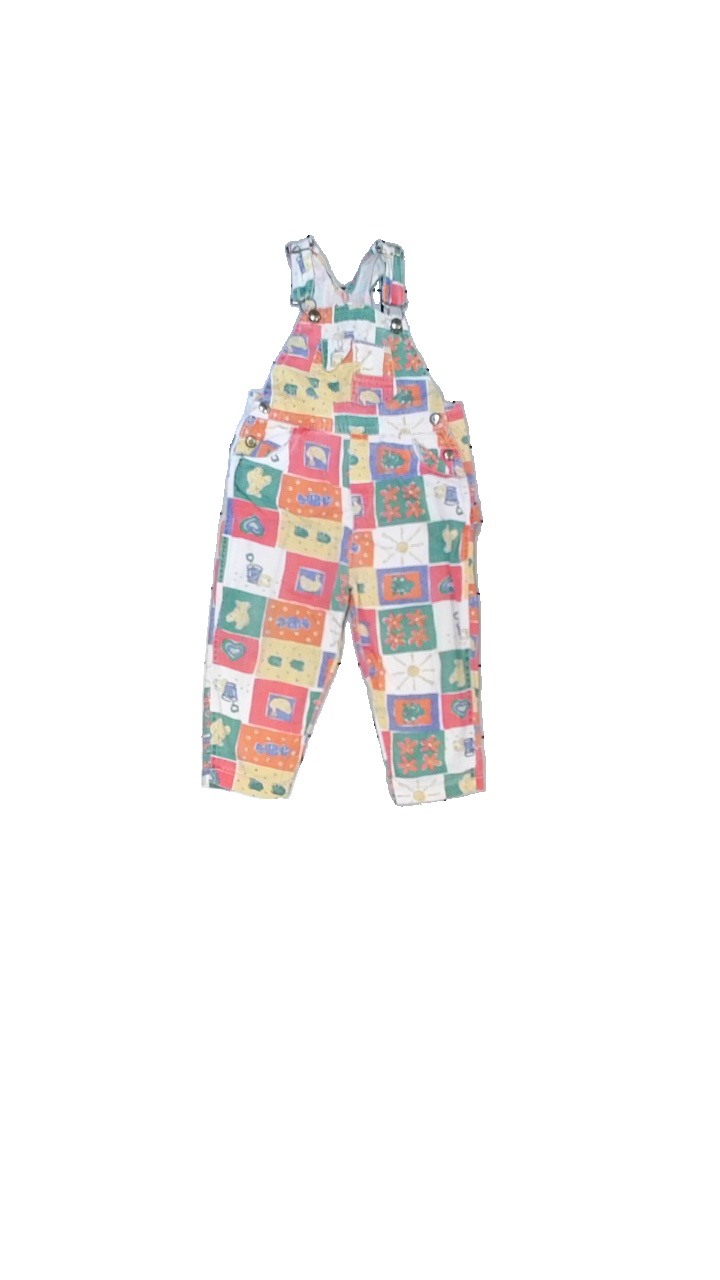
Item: Top (Ladies)
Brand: Color
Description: Hängsle byxor med tryck
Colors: Pink, Green, Yellow, Orange, White, Black, Blue, Multicolor
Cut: Regular
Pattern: Animal print
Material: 100% bomull
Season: All
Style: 90s
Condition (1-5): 3
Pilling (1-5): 4
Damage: Blekt
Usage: Reuse
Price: <50